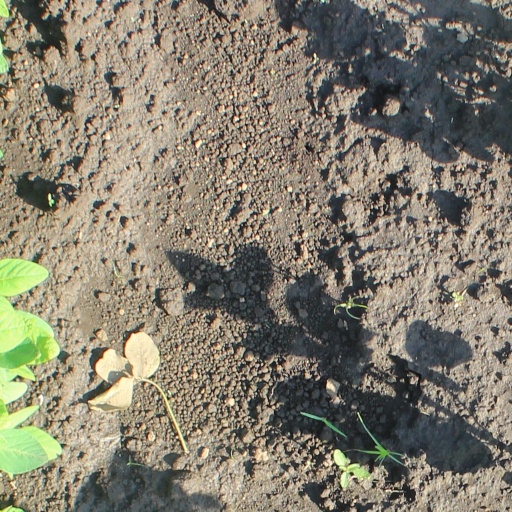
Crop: soybean